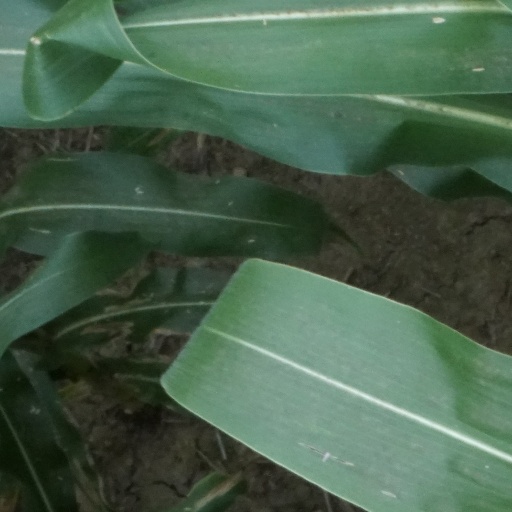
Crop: maize; corn